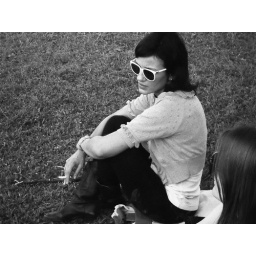
and every tree in the field will clap their hands